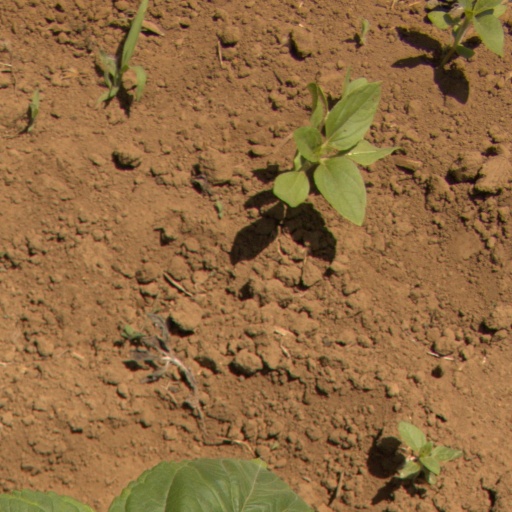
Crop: Jerusalem artichoke